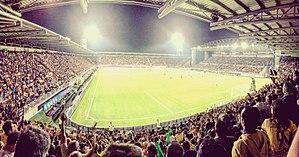
Le stade Benito-Stirpe, est un stade de football situé à Frosinone dans la région du Latium.